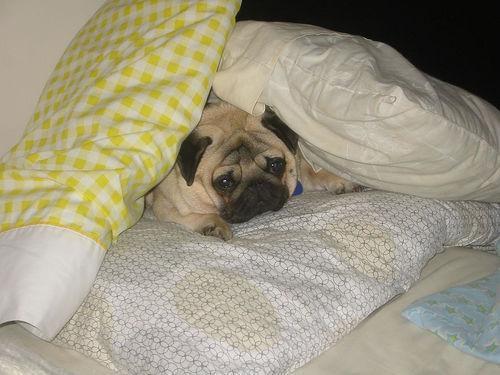
pug